Machimoi

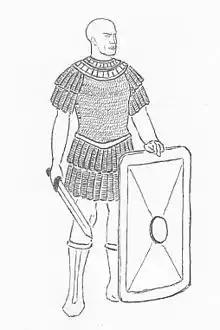
Possible reconstruction of a late Ptolemaic "máchimos" (around mid–1st century BCE)

The term máchimoi (plural of μάχιμος, "máchimos", meaning "pugnacious") commonly refers to a broad category of ancient Egyptian low-ranked soldiers which rose during the Late Period of Egypt (664–332 BCE) and, more prominently, during the Ptolemaic dynasty (323–30 BCE).